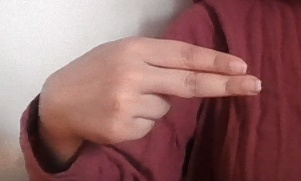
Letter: ain